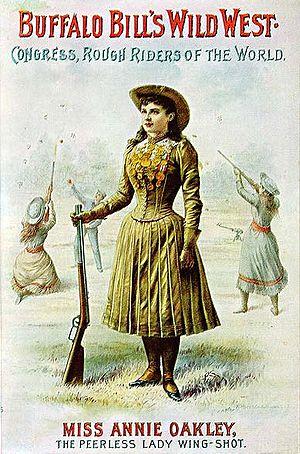
Annie Oakley née Phoebe Ann Moses, a été une des femmes légendaires de l'ouest américain, célèbre pour sa redoutable précision au tir.